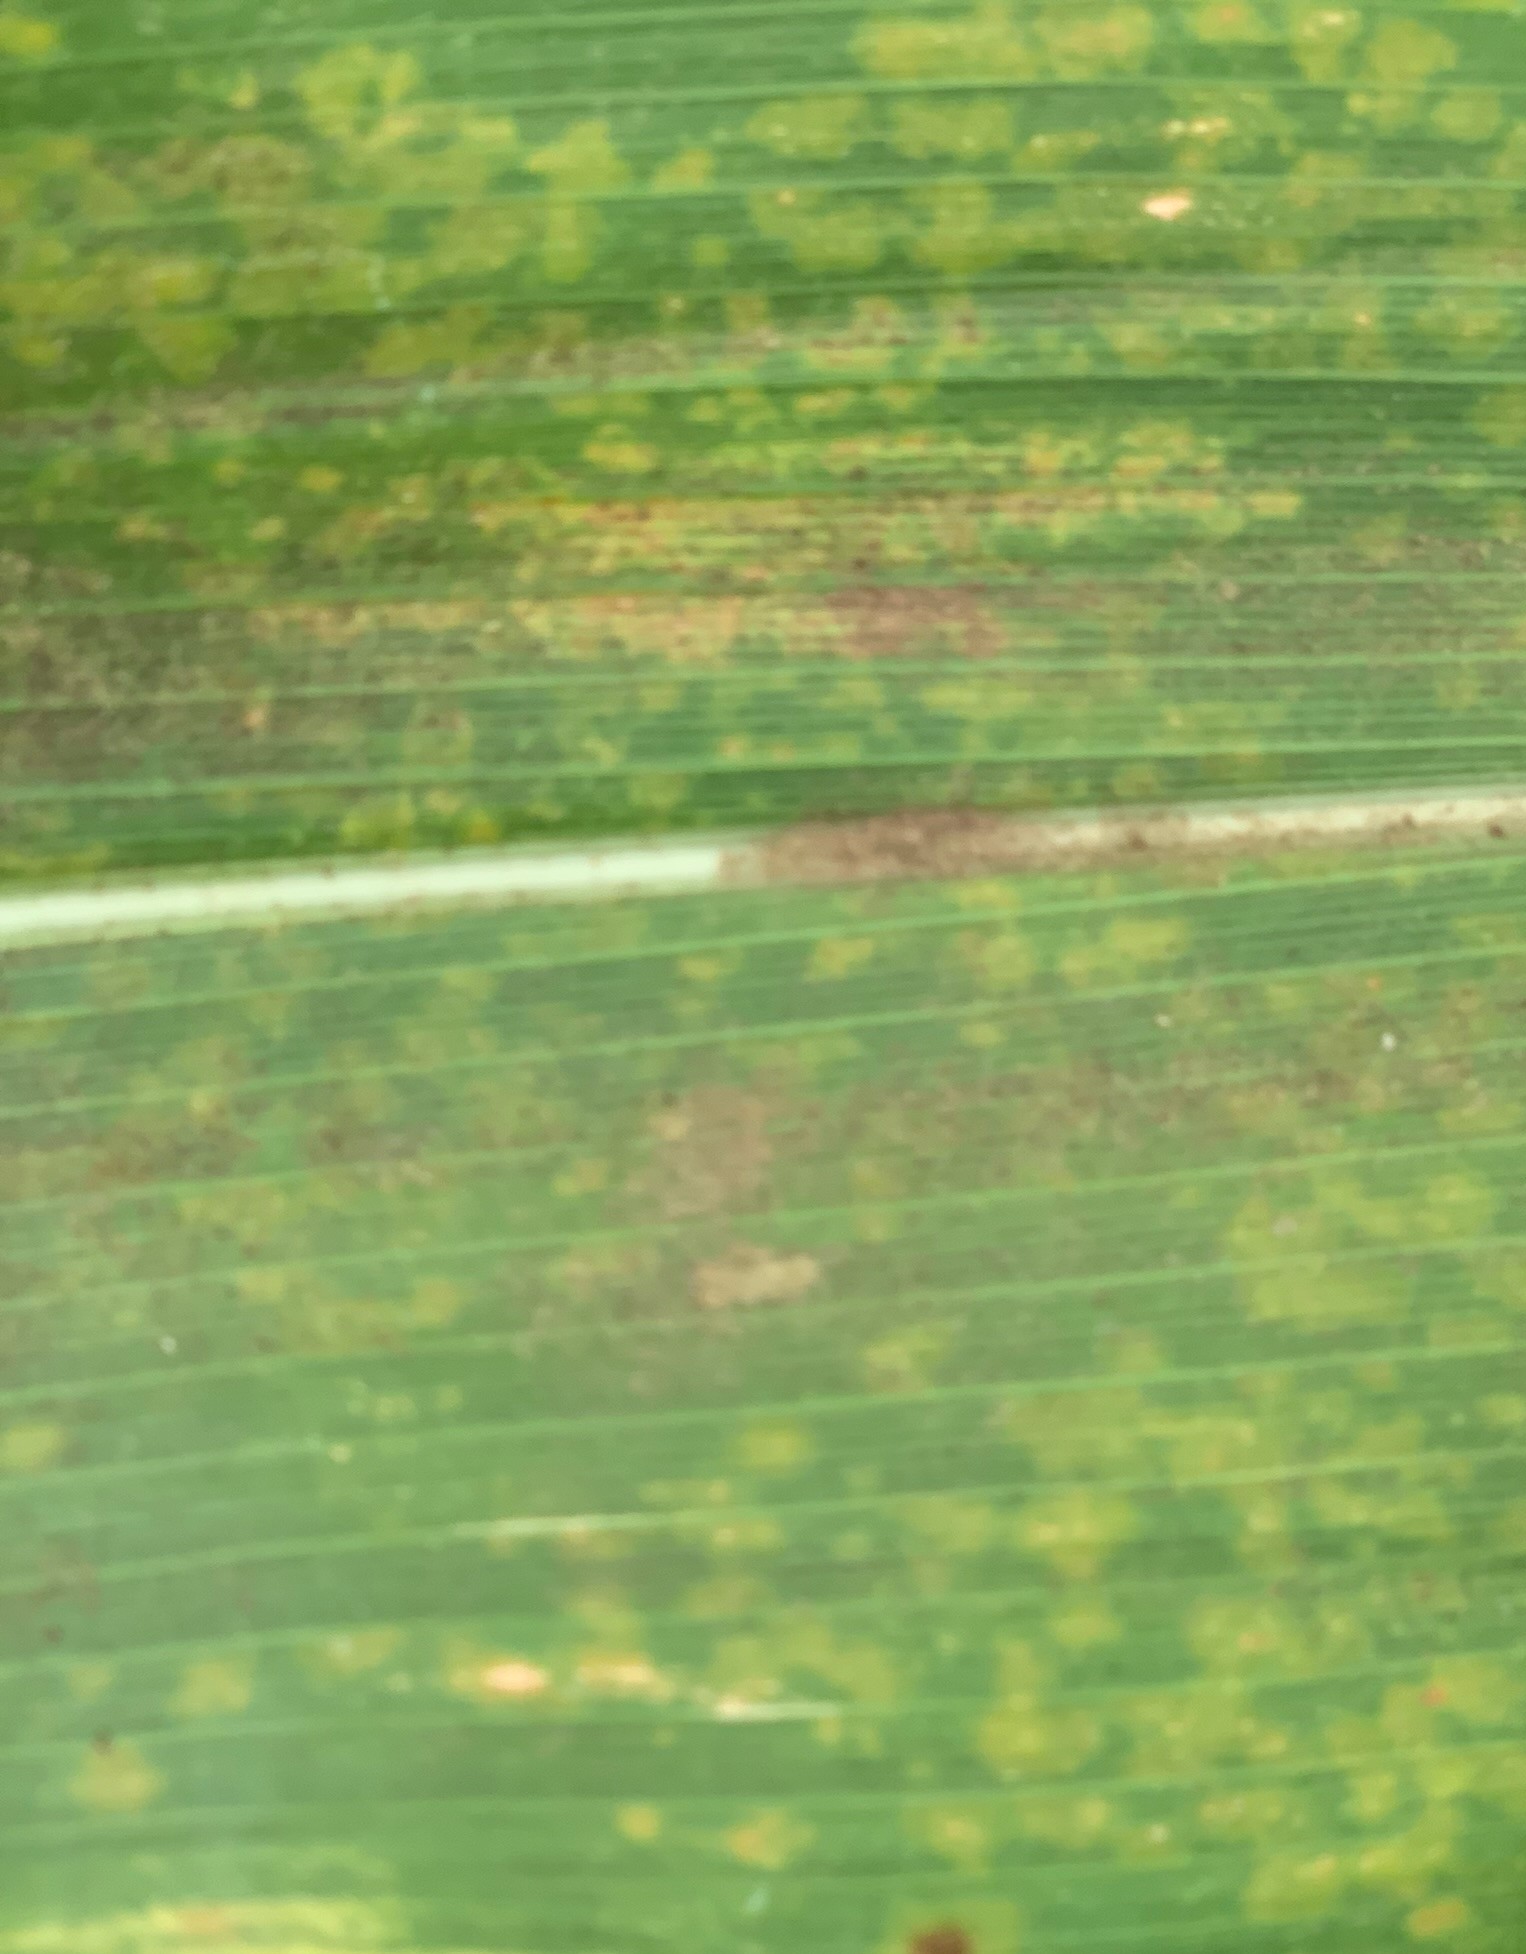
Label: MLN